Jacques Neefjes

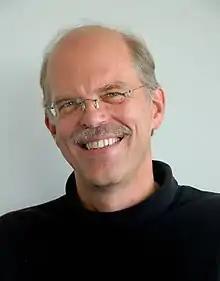

Jacques (Sjaak) Neefjes (born 8 December 1959) is a Dutch scientist who made breakthroughs in several research disciplines such as immunology, cell biology, chemistry, cancer biology, microbiology, and epidemiology. He is a professor at the Leiden University Medical Center. In 2020 he was one of four winners of the Spinoza Prize.